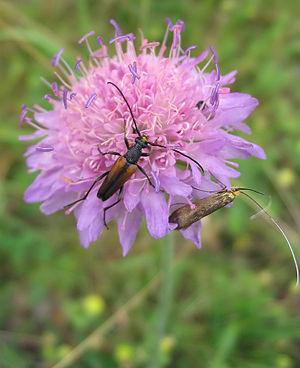
Label: not_food